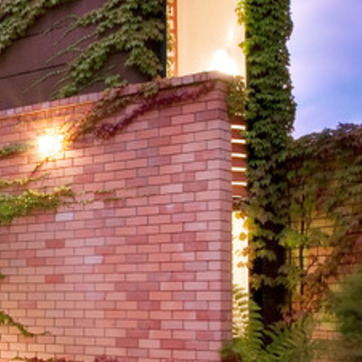
Material: brick